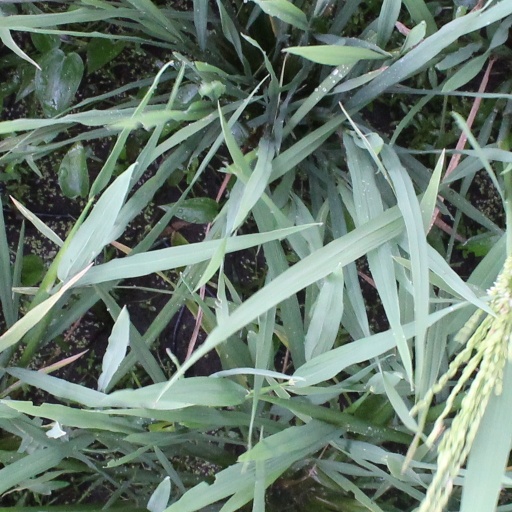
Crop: rice